Emil Forsberg

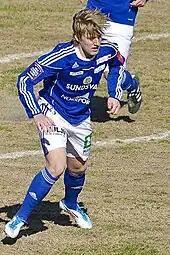
Forsberg playing for GIF Sundsvall in 2011.

Born in Sundsvall, Forsberg started his career with his home-town team and joined the first team squad in 2009 when the club was playing in Sweden's second tier of football, Superettan. He went on to play several matches for Sundsvall in his first season. For his second season at the club he had become a regular in the starting eleven at Sundsvall and played 30 out of 30 matches for the 2010 season. Forsberg had started to produce goals during his second season at the club but raised his performance for the 2011 season when he scored 11 goals in 27 matches as Sundsvall were promoted to Sweden's first tier of football, Allsvenskan. For his first season in Allsvenskan Forsberg played 21 matches out of 30 and scored 6 goals, however Sundsvall were relegated to Superettan once again after losing the relegation play-offs against Halmstads BK.